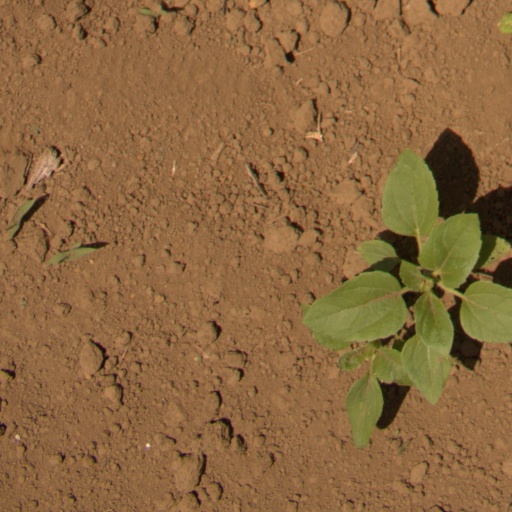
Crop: Jerusalem artichoke